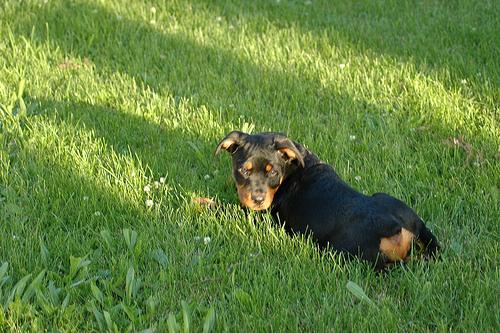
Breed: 224-n000060-Rottweiler